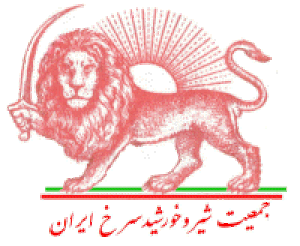
Le Croissant-Rouge iranien officiellement la Société du Croissant-Rouge de la République islamique d'Iran est une organisation humanitaire non gouvernementale iranienne. Fondée sous le nom de Red Lion and Sun Society en 1922, elle s'affilie à la Fédération internationale des Sociétés de la Croix-Rouge et du Croissant-Rouge en 1924 puis change de nom et d'emblème en 1980.